Munkerup

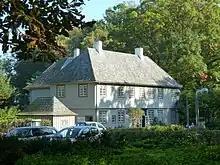
Munkeruphus

Munkerup is a coastal district of Hornbæk-Dronningmølle in the north of Zealand, Denmark. It is located in Gribskov Municipality, two kilometres to the west of Dronningmølle and four kilometres east of Gilleleje. In 2009, Munkerup had a population of 791.